2009 World Orienteering Championships

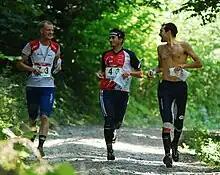
Nordberg, Smola, and Gueorgiou finishing the race after aiding Johansson

An incident occurred during the last leg of the men's relay which involved four of the leading teams. Sweden's Martin Johansson got seriously injured, and three of the other runners stopped for helping, calling for an ambulance and carrying him out of the wood.